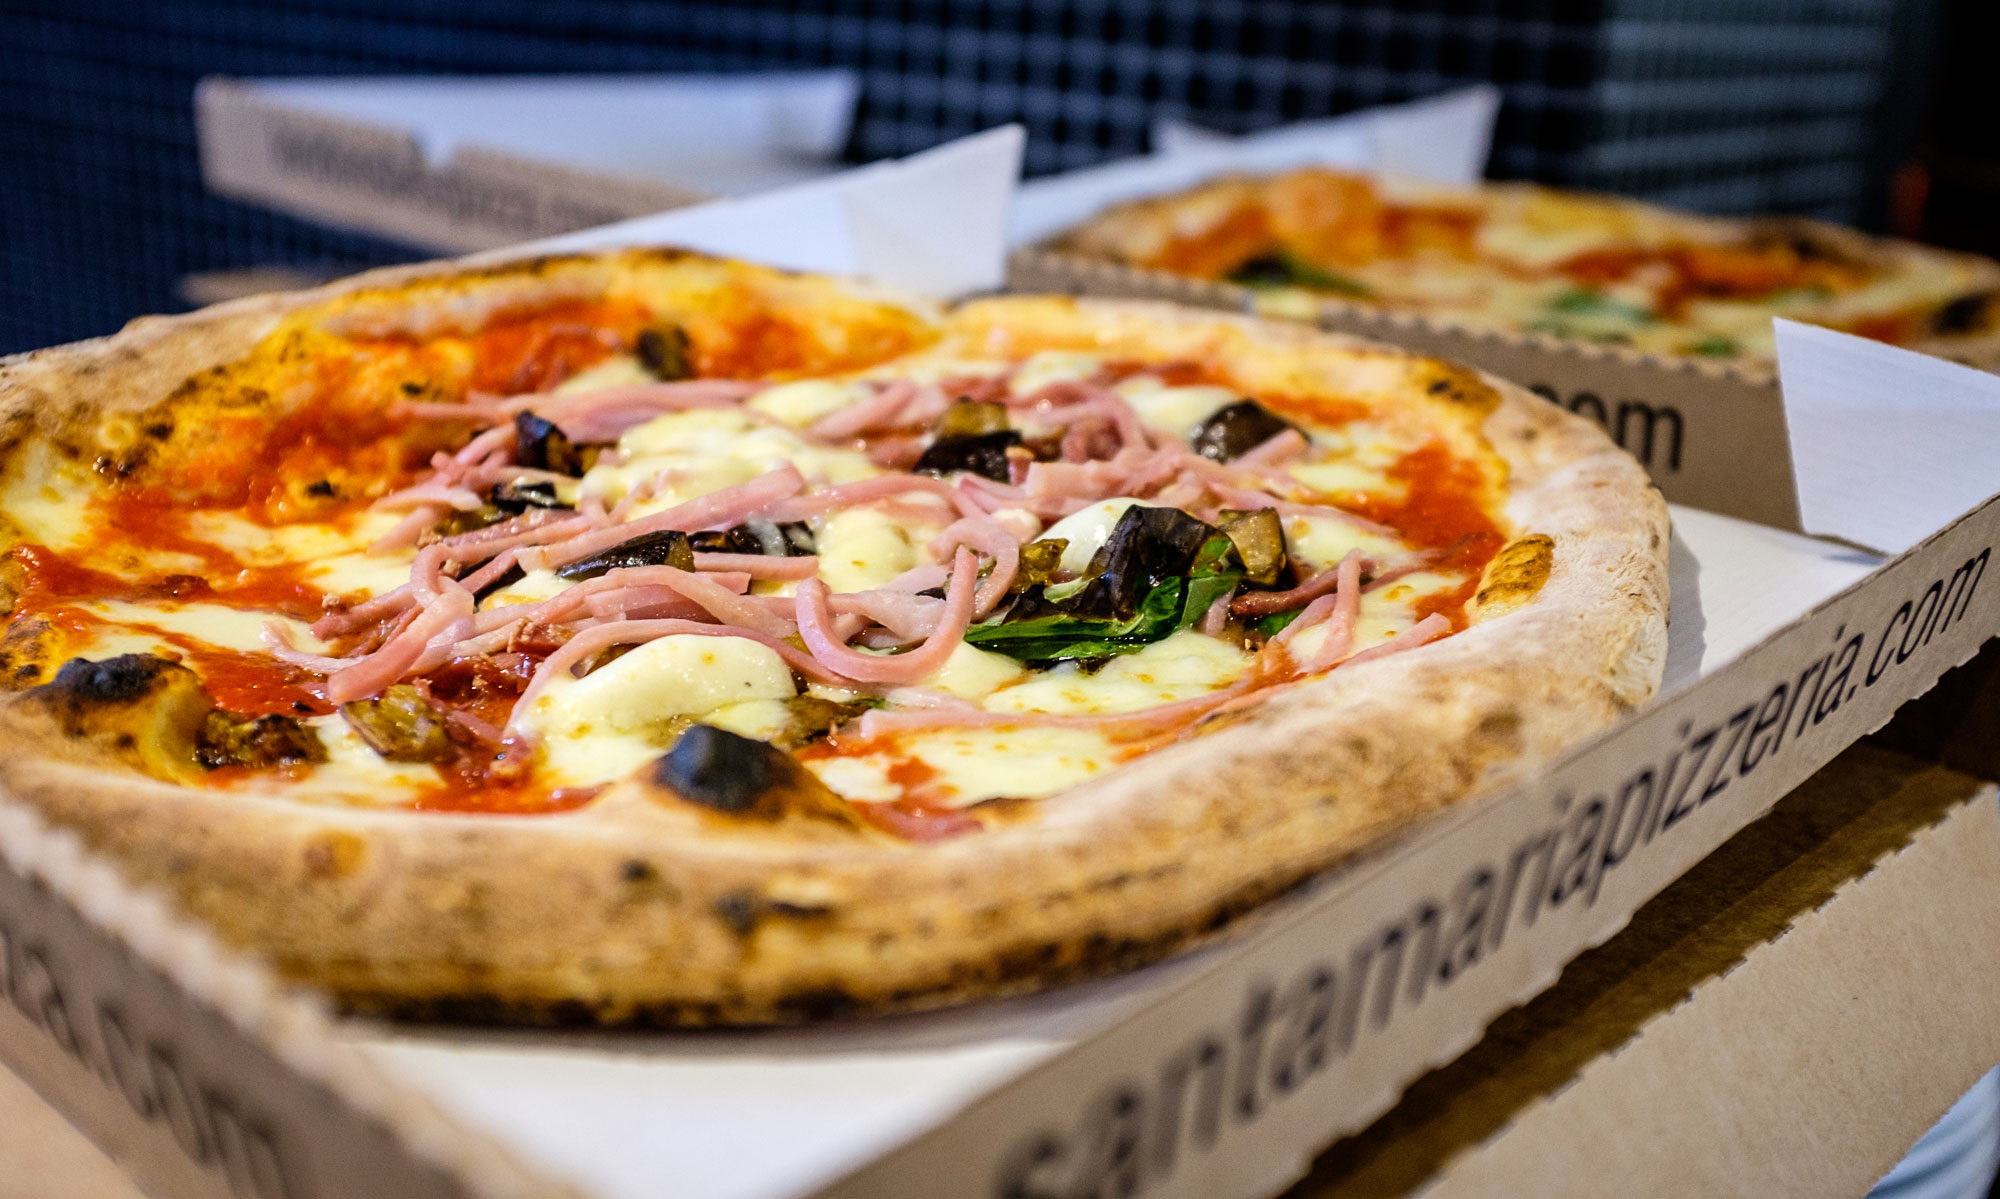
Dish: pizza